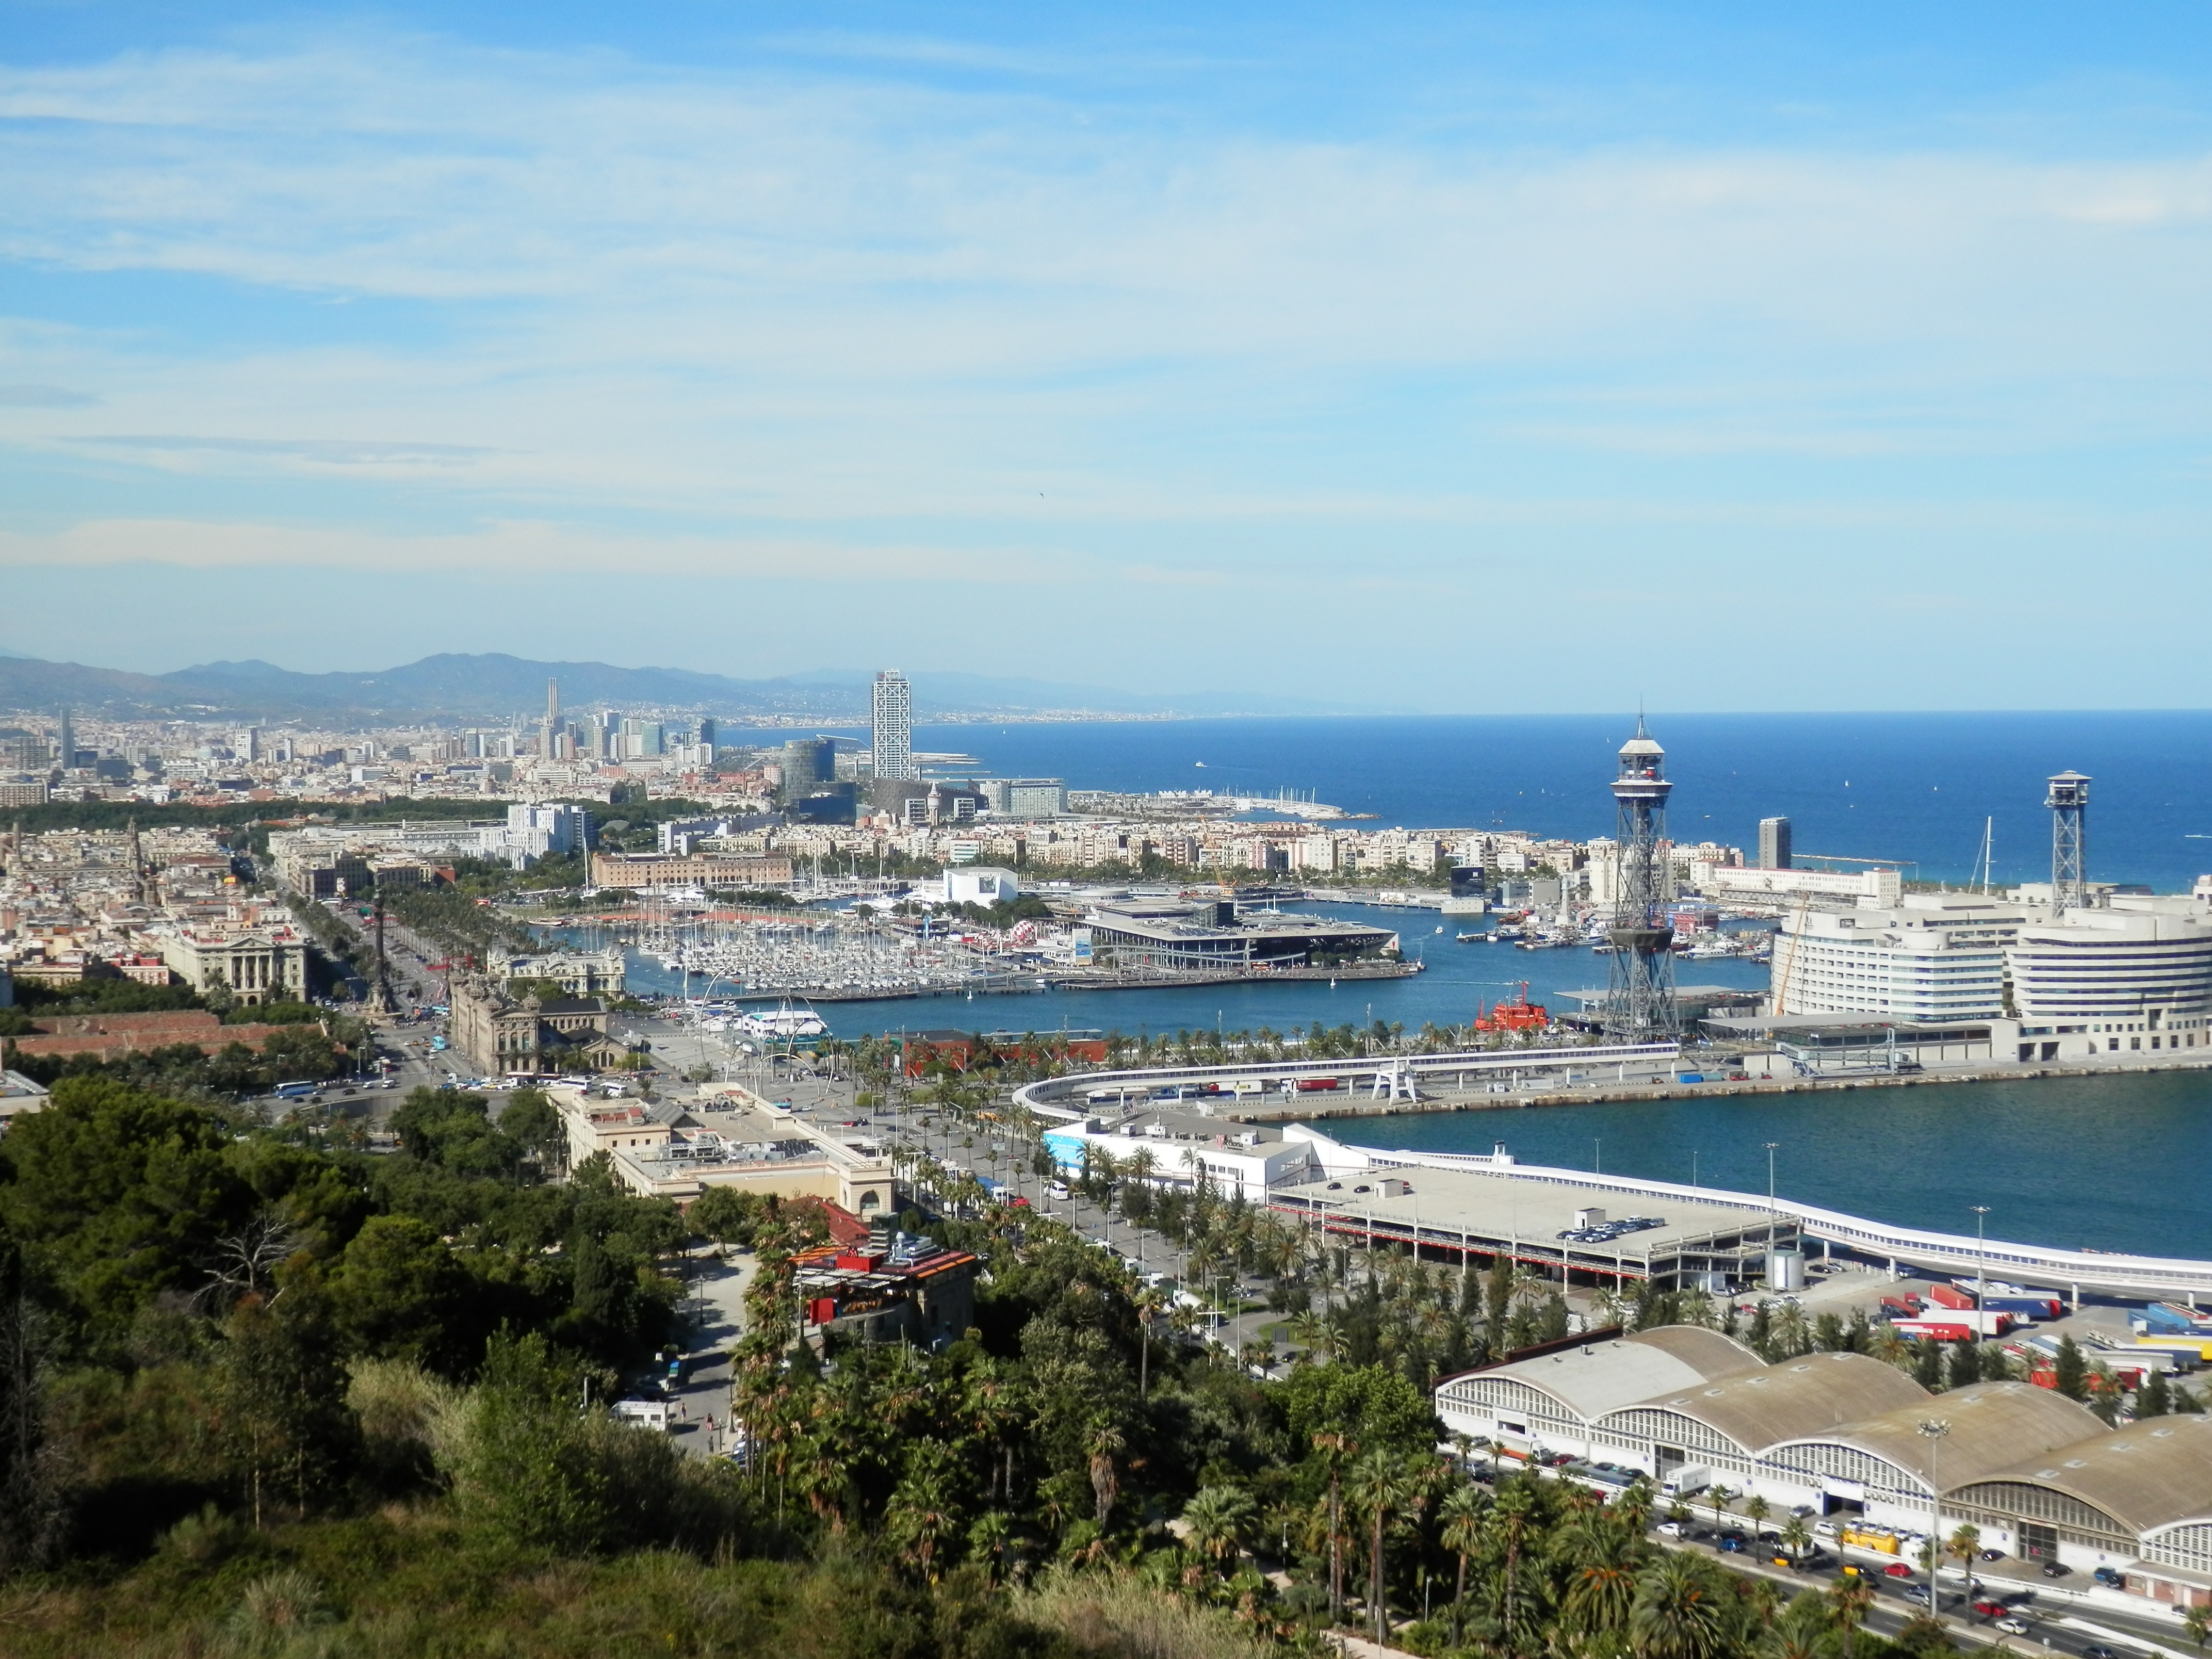
sea, coast, dock, architecture, view, city, cityscape, vacation, vehicle, bay, harbor, marina, port, barcelona, buildings, infrastructure, panorama of the city, monuments, aerial photography, the city centre, high houses